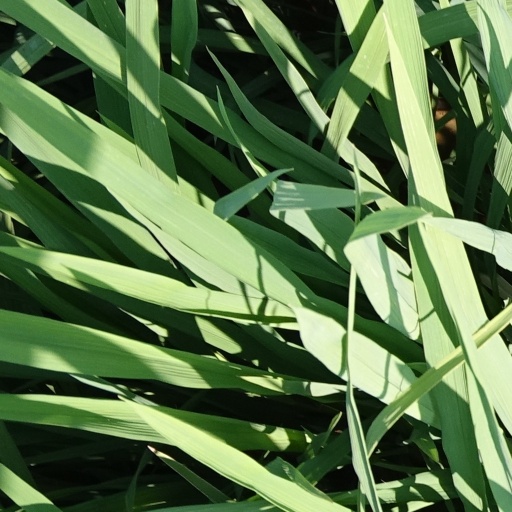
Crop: rice